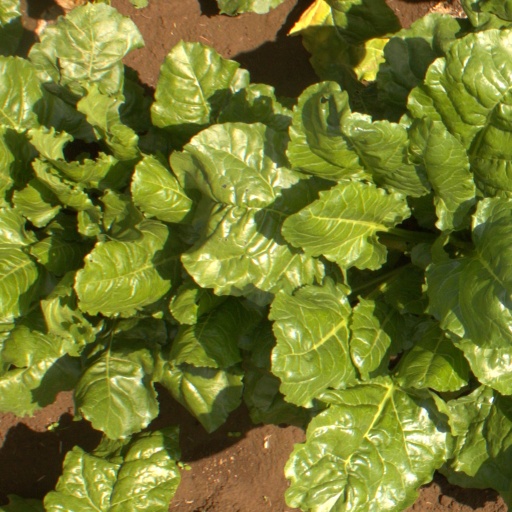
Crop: sugar beet